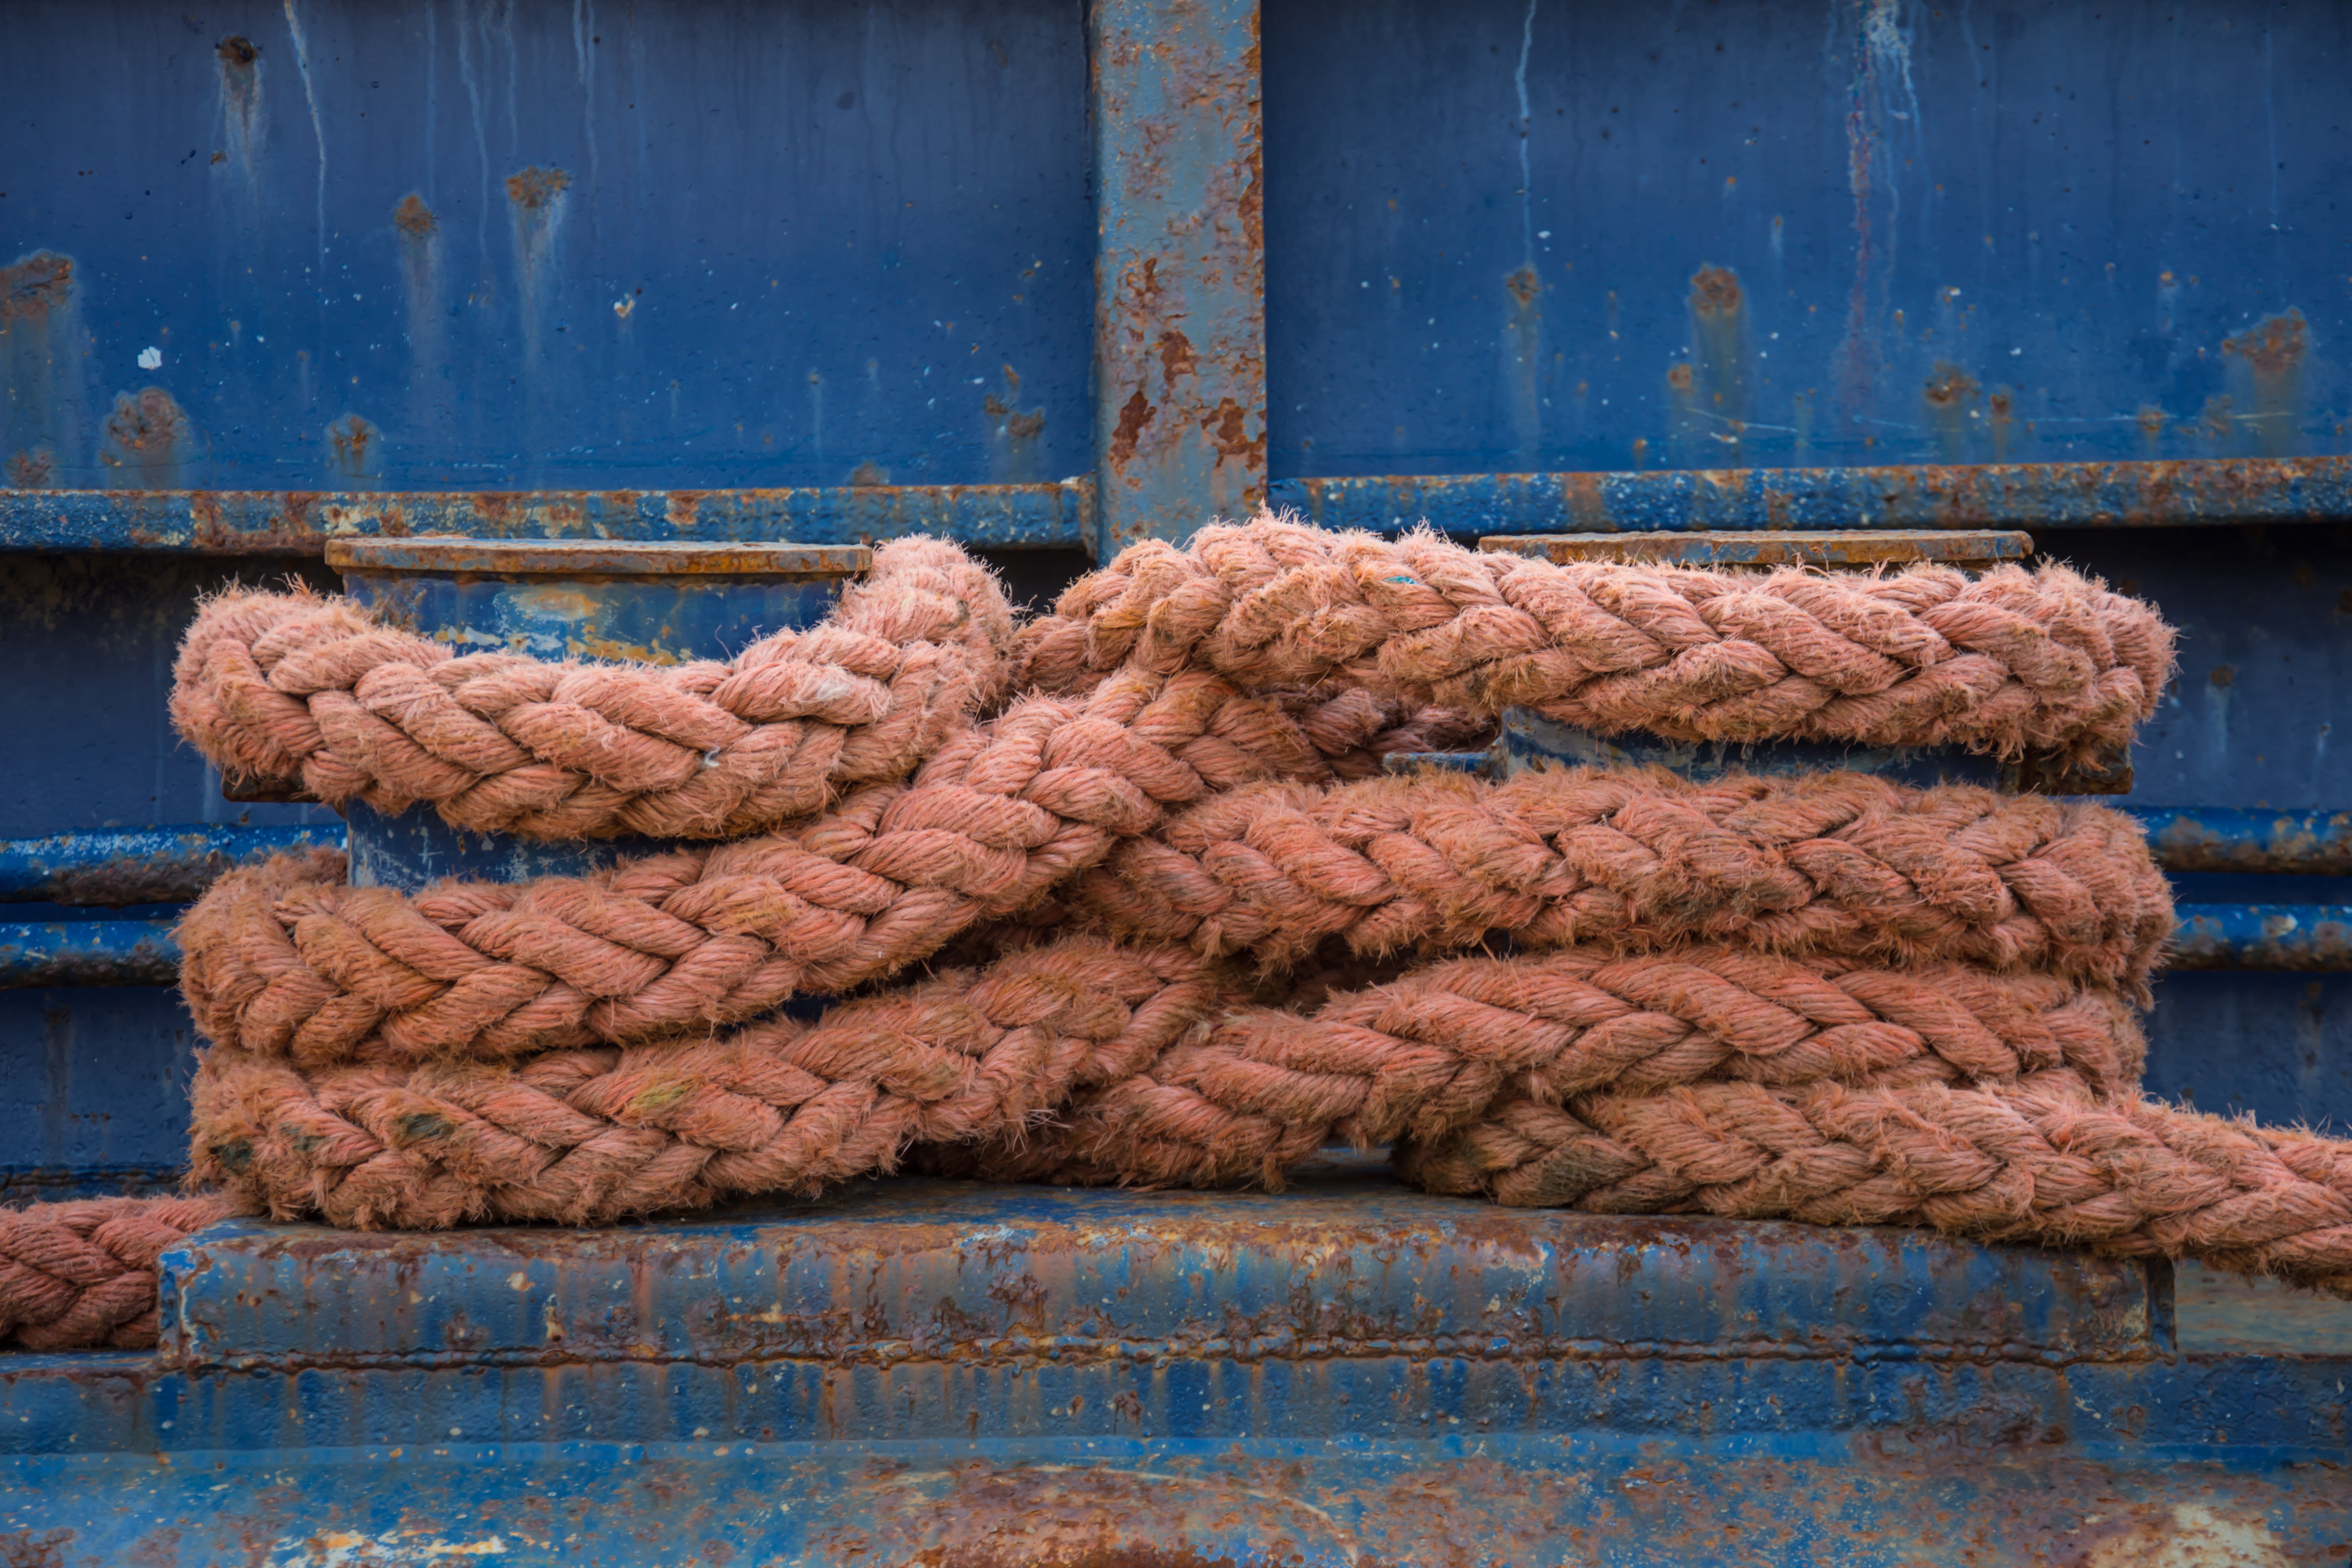
sea, ocean, wood, boat, pier, sign, food, symbol, sailing, port, meat, nautical, ships, marine, maritime, ropes, knot, barge, bulgaria, port of burgas